Temperance (given name)

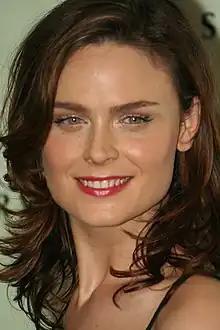
Actress Emily Deschanel portrayed Temperance "Bones" Brennan in the American FOX television series "Bones" from 2005 to 2017.

Temperance is a primarily feminine given name, usually given in reference to the virtue of moderation. Temperance was among the virtue names in regular use by Puritan families in the 1500s and 1600s. The name was among the top 150 names used for girls in the 1790s in the United States, the time period when it was most popular. The name remained in use during the 19th century in the United States, with the hypocorism Tempy documented in the American South. The nickname is also spelled Tempe.